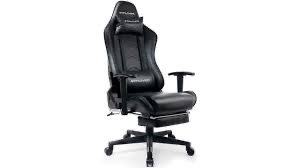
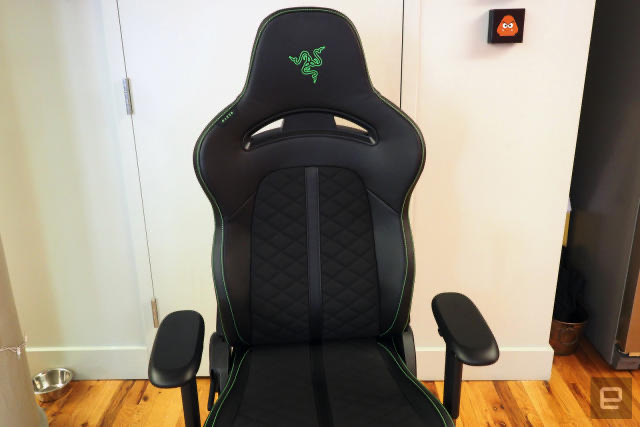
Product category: items_chair
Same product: no